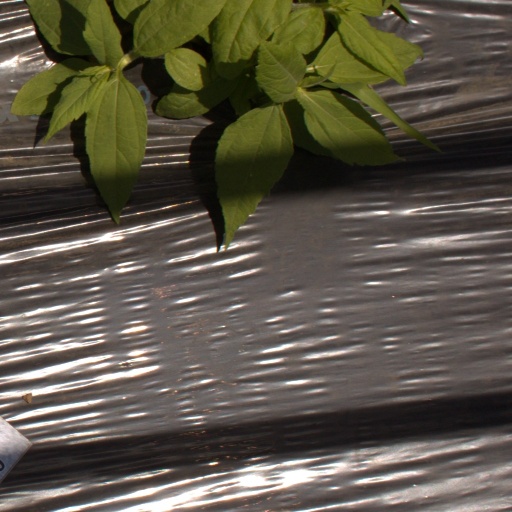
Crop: Jerusalem artichoke